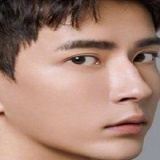
diễn viên Vu Mông Lung